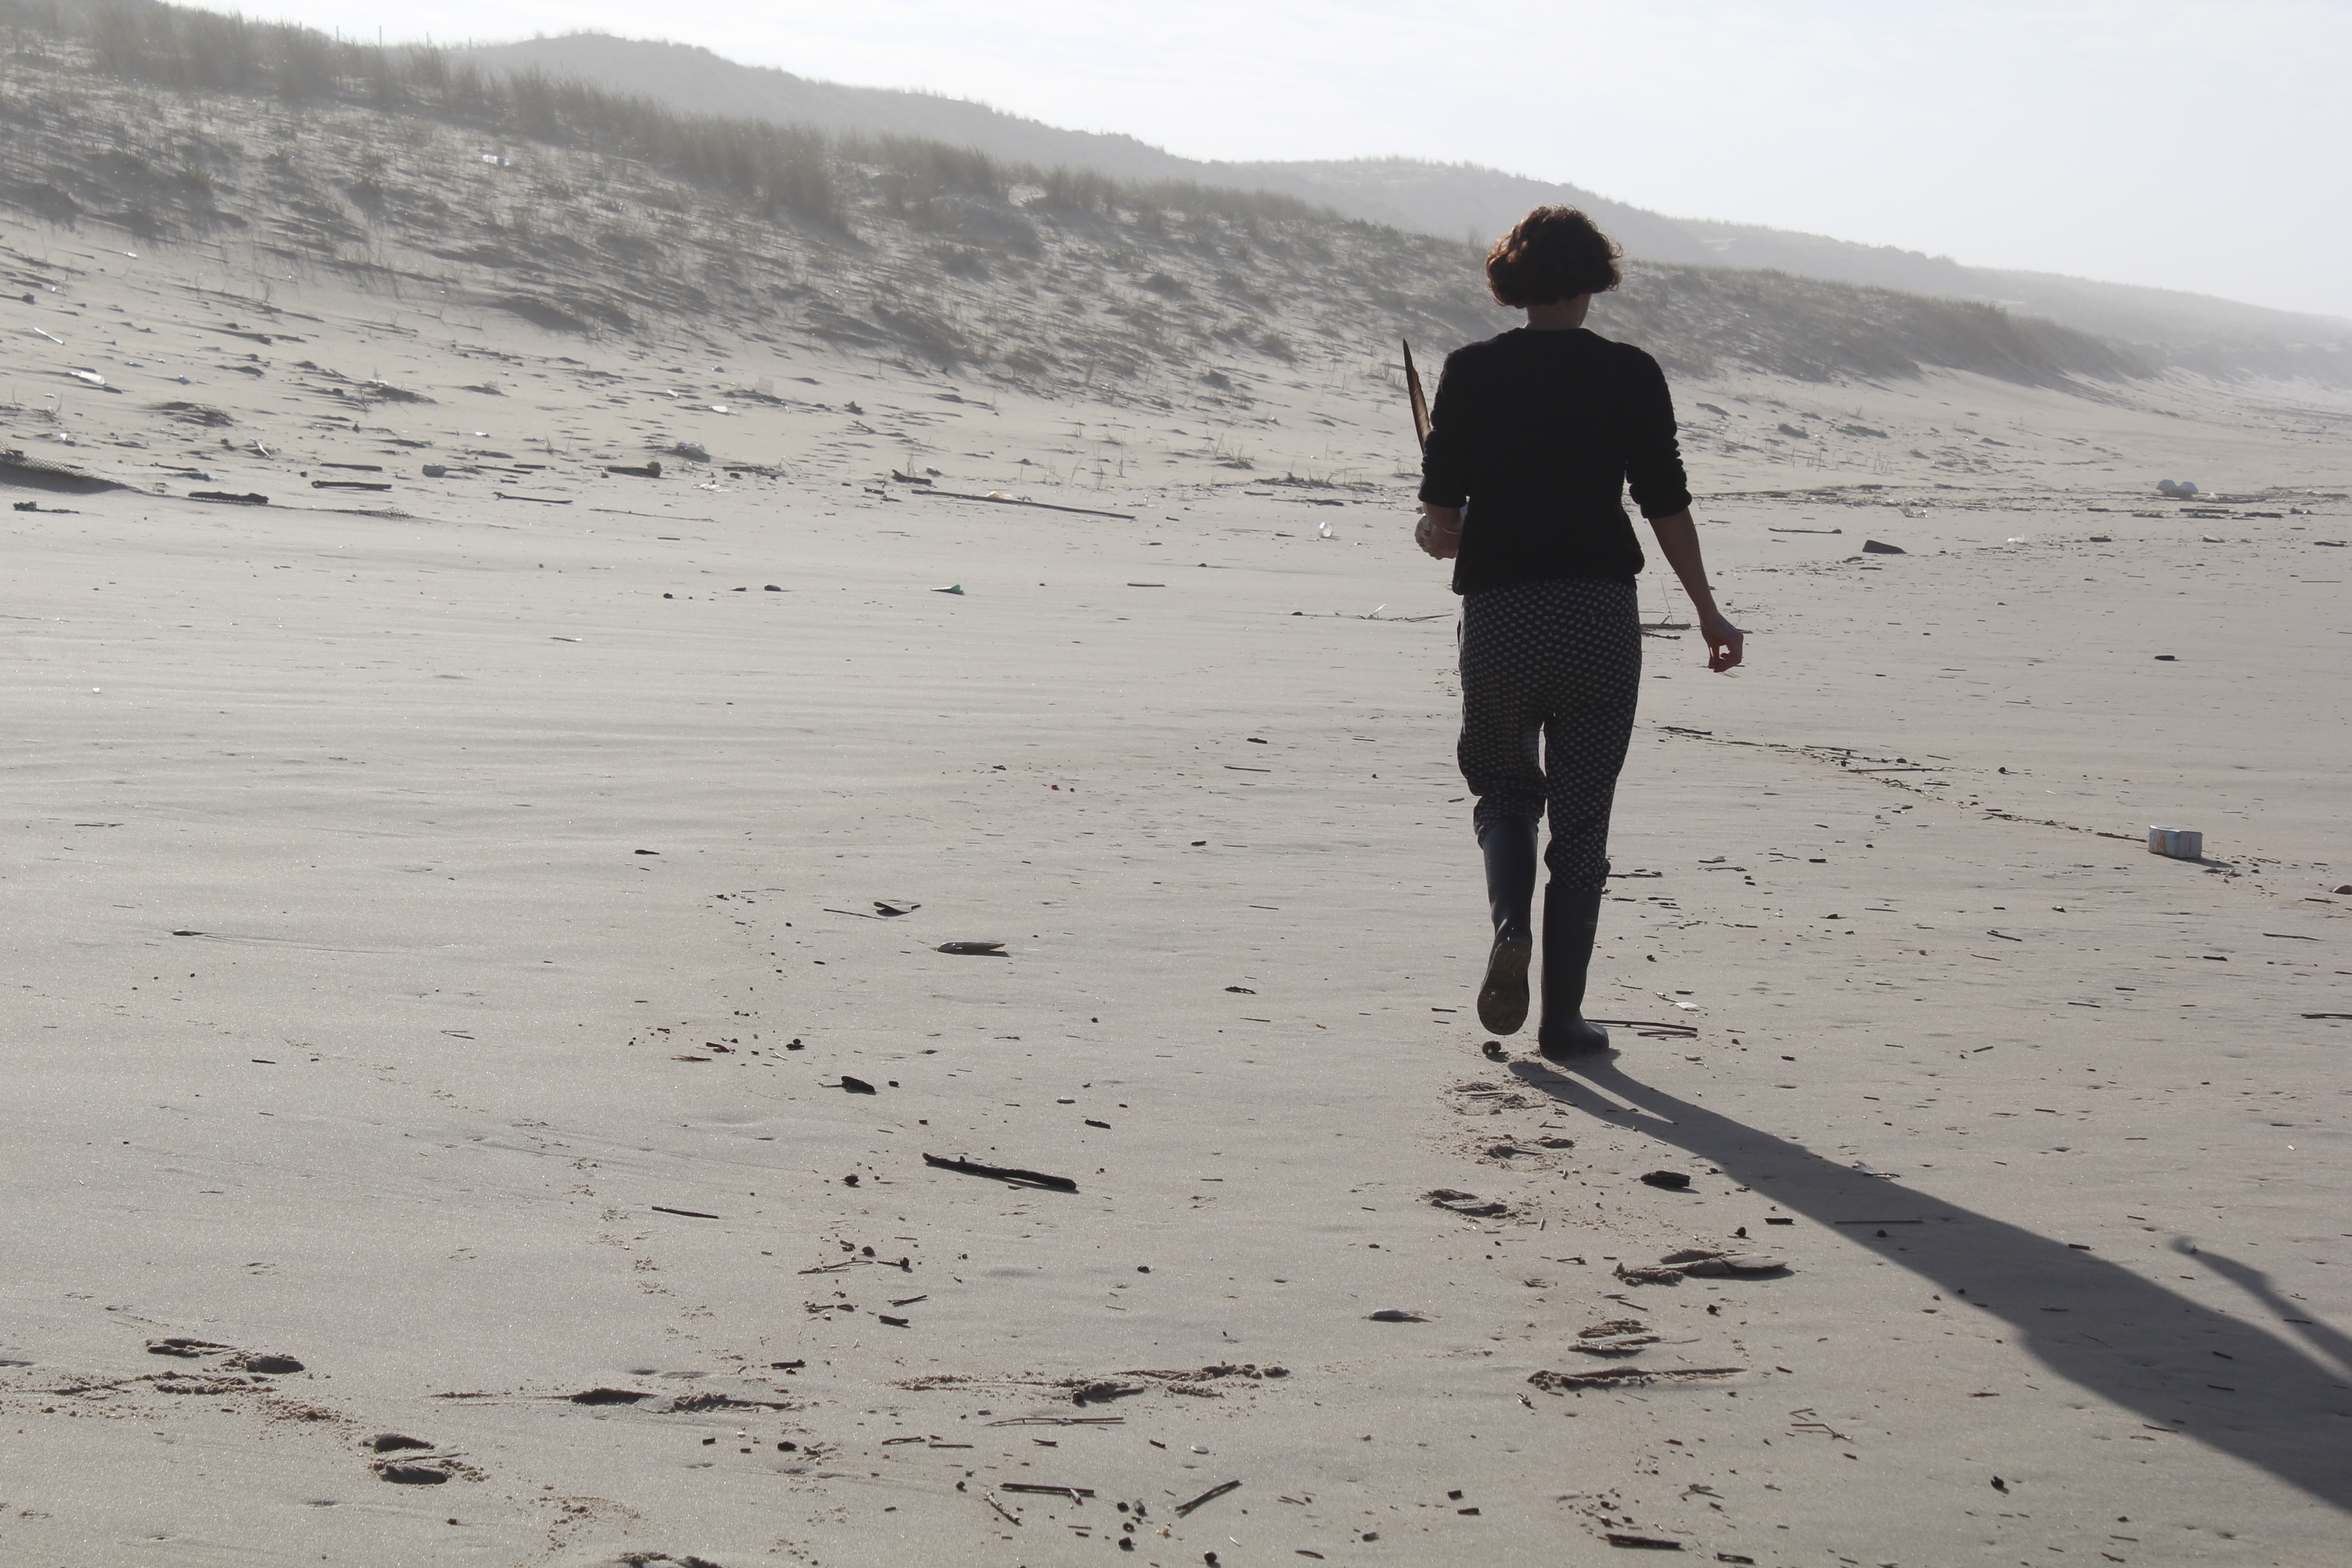
beach, sea, coast, sand, ocean, walking, shore, wave, wind, solitude, shadow, material, promenade, habitat, mudflat, natural environment, aeolian landform